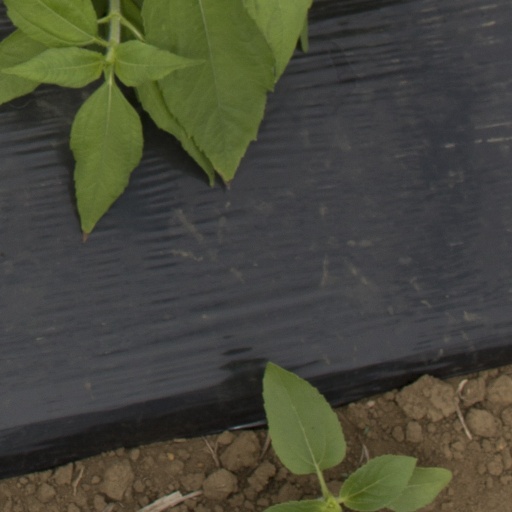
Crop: Jerusalem artichoke